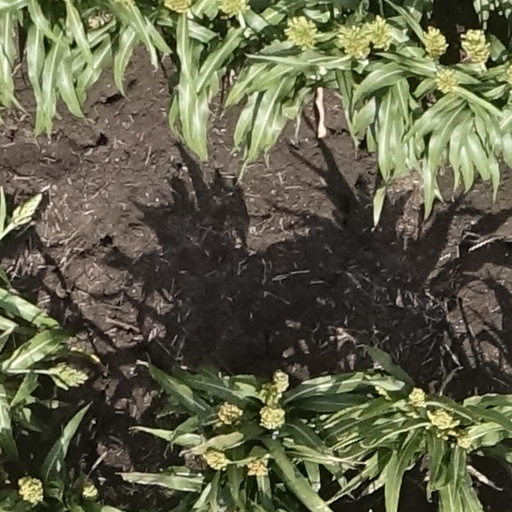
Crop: sorghum